Budelse Brouwerij

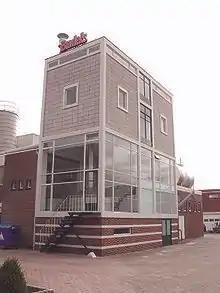
The brewery in Budel

The brewery was founded in 1870 as Brewery De Hoop. In the 1960s, the name of the brewery was changed to Budelse Brouwerij. Founder Gerardus Arts came from Oss, and had learned brewing at the Snieders family (later Dommelsch Brewery) in Dommelen, and at brewery De Kroon in Oirschot. In 1870 he had married Anna Maria Maas. The Maas family provided the funding for the small brewery.